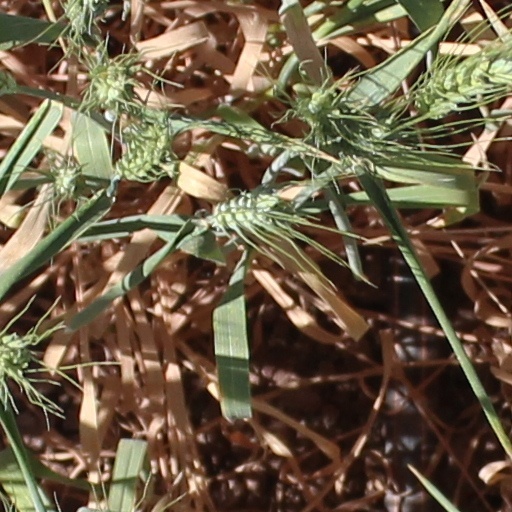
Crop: wheat